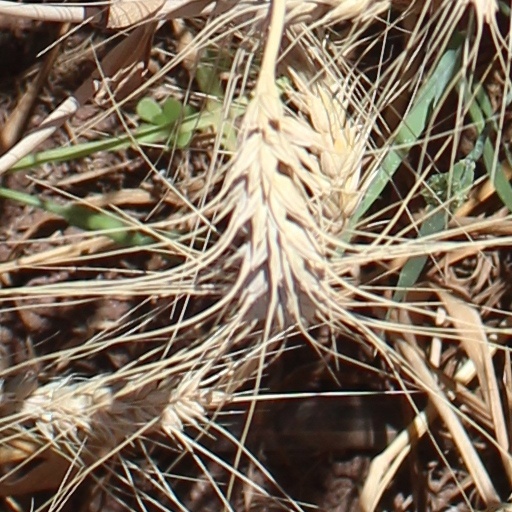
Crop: wheat